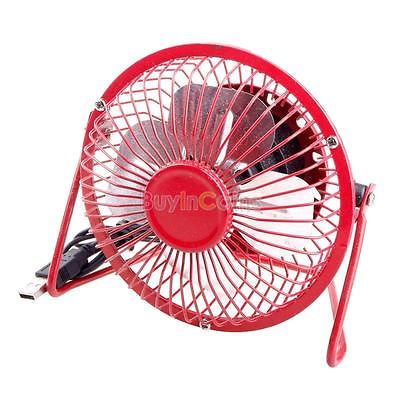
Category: fan